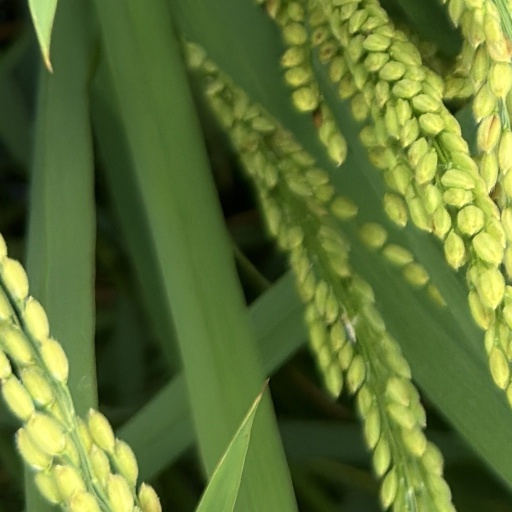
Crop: rice